Sa die de sa Sardigna

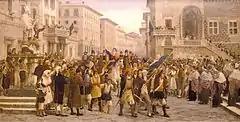
G. Maria Angioy enters Sassari (1795)

Sardinia's Day, also known as the Sardinian People's Day, is a holiday in Sardinia commemorating the Sardinian Vespers, which occurred from 1794 to 1796.